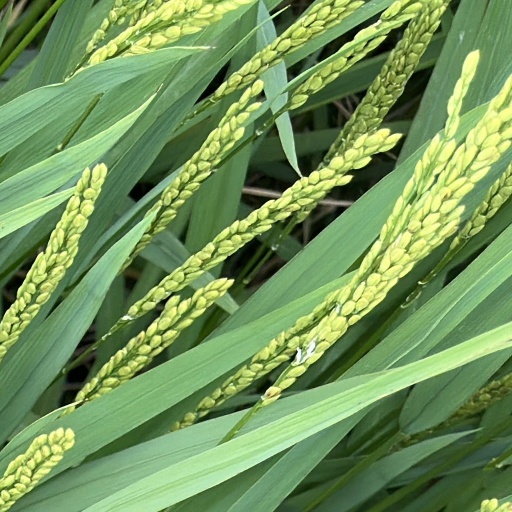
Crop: rice